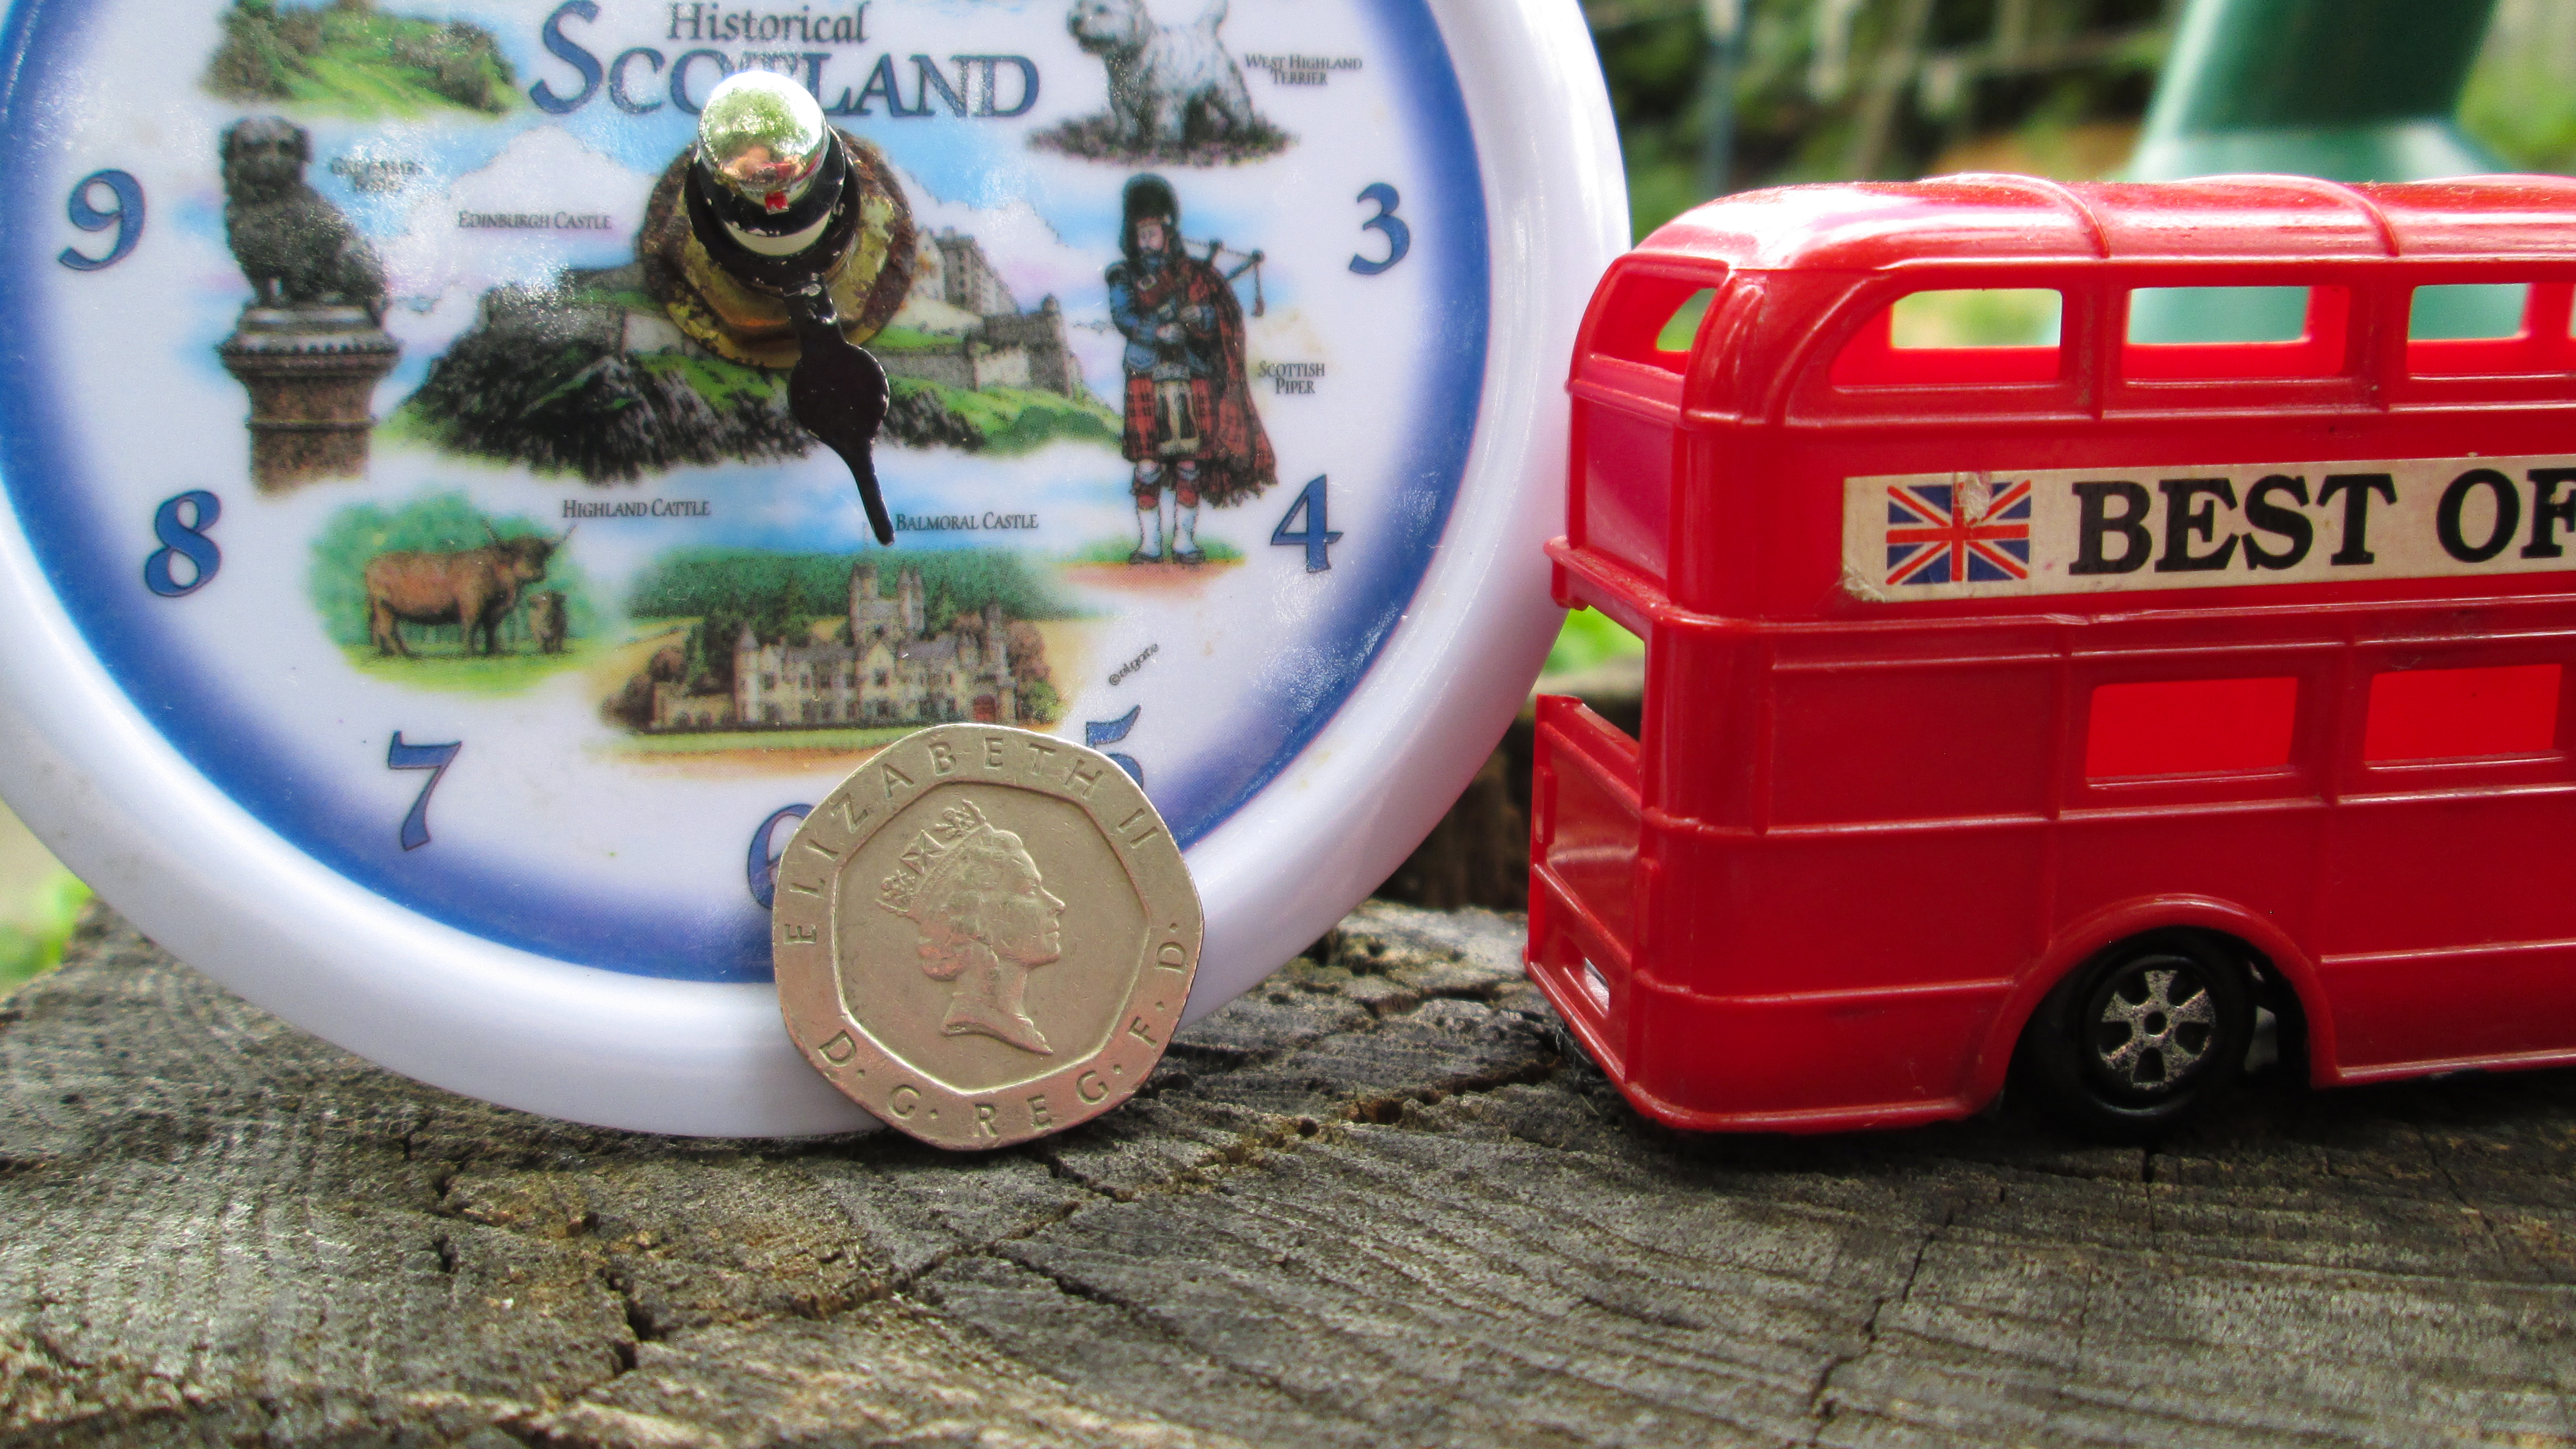
brexit, britain, scotland, historical, british, euronews, fantasy, card, website, background, artistic, banner, transport, mode of transport, vehicle, toy, model car, car, fictional character, playset, miniature, scale model, action figure, toy vehicle